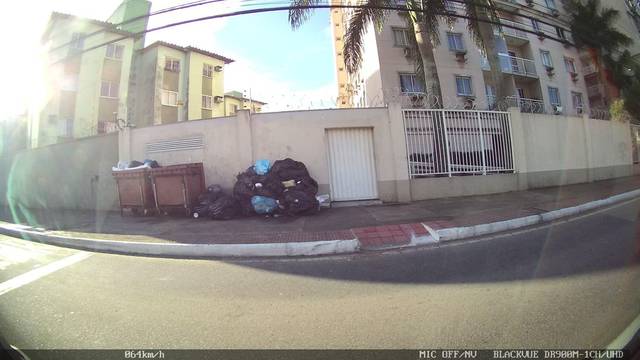
Region: Brazil
Coordinates: -20.197, -40.233